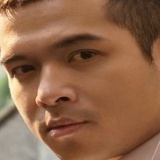
ca sĩ Trương Thế Vinh